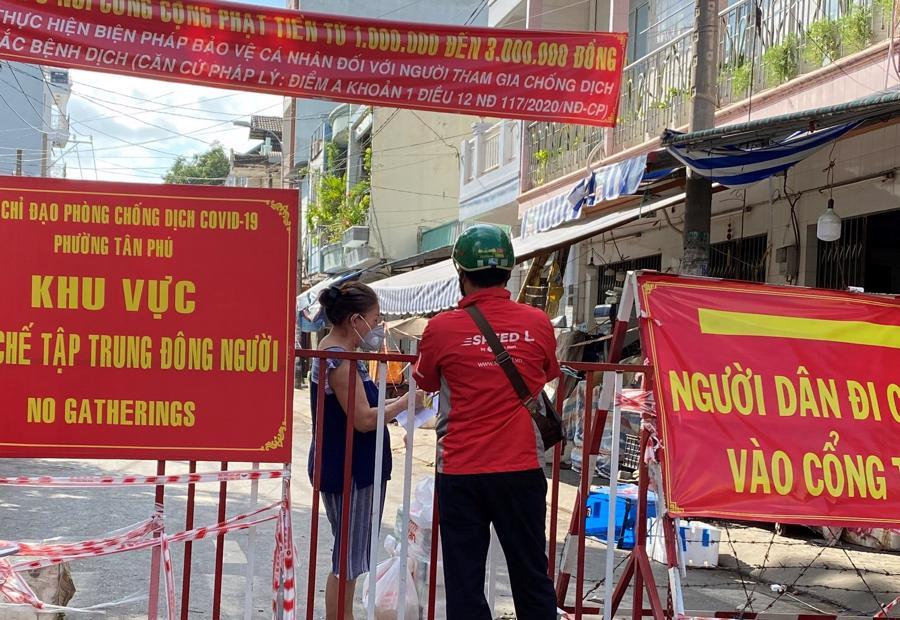
một người đàn ông và một người phụ nữ đang đứng ở hai bên của rào chắn